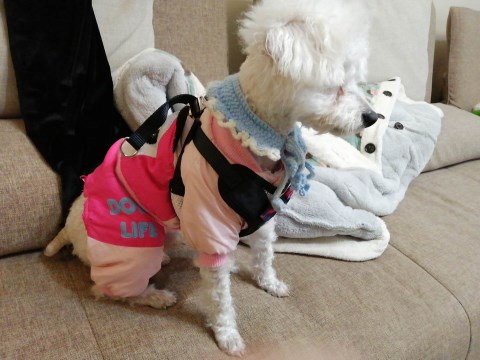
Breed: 2925-n000114-toy_poodle